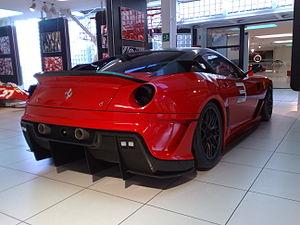
La Ferrari 599 GTB Fiorano est une voiture de sport produite par le constructeur italien Ferrari. Apparue en 2006, elle remplace les Ferrari 575M GTC et Ferrari 575M Maranello commercialisées en 2002, et succède, plus généralement, à la lignée des Ferrari 550 Maranello introduite en 1996.